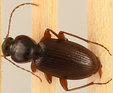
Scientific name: Synuchus impunctatus
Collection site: Bartlett Experimental Forest NEON (BART), plot BART_025